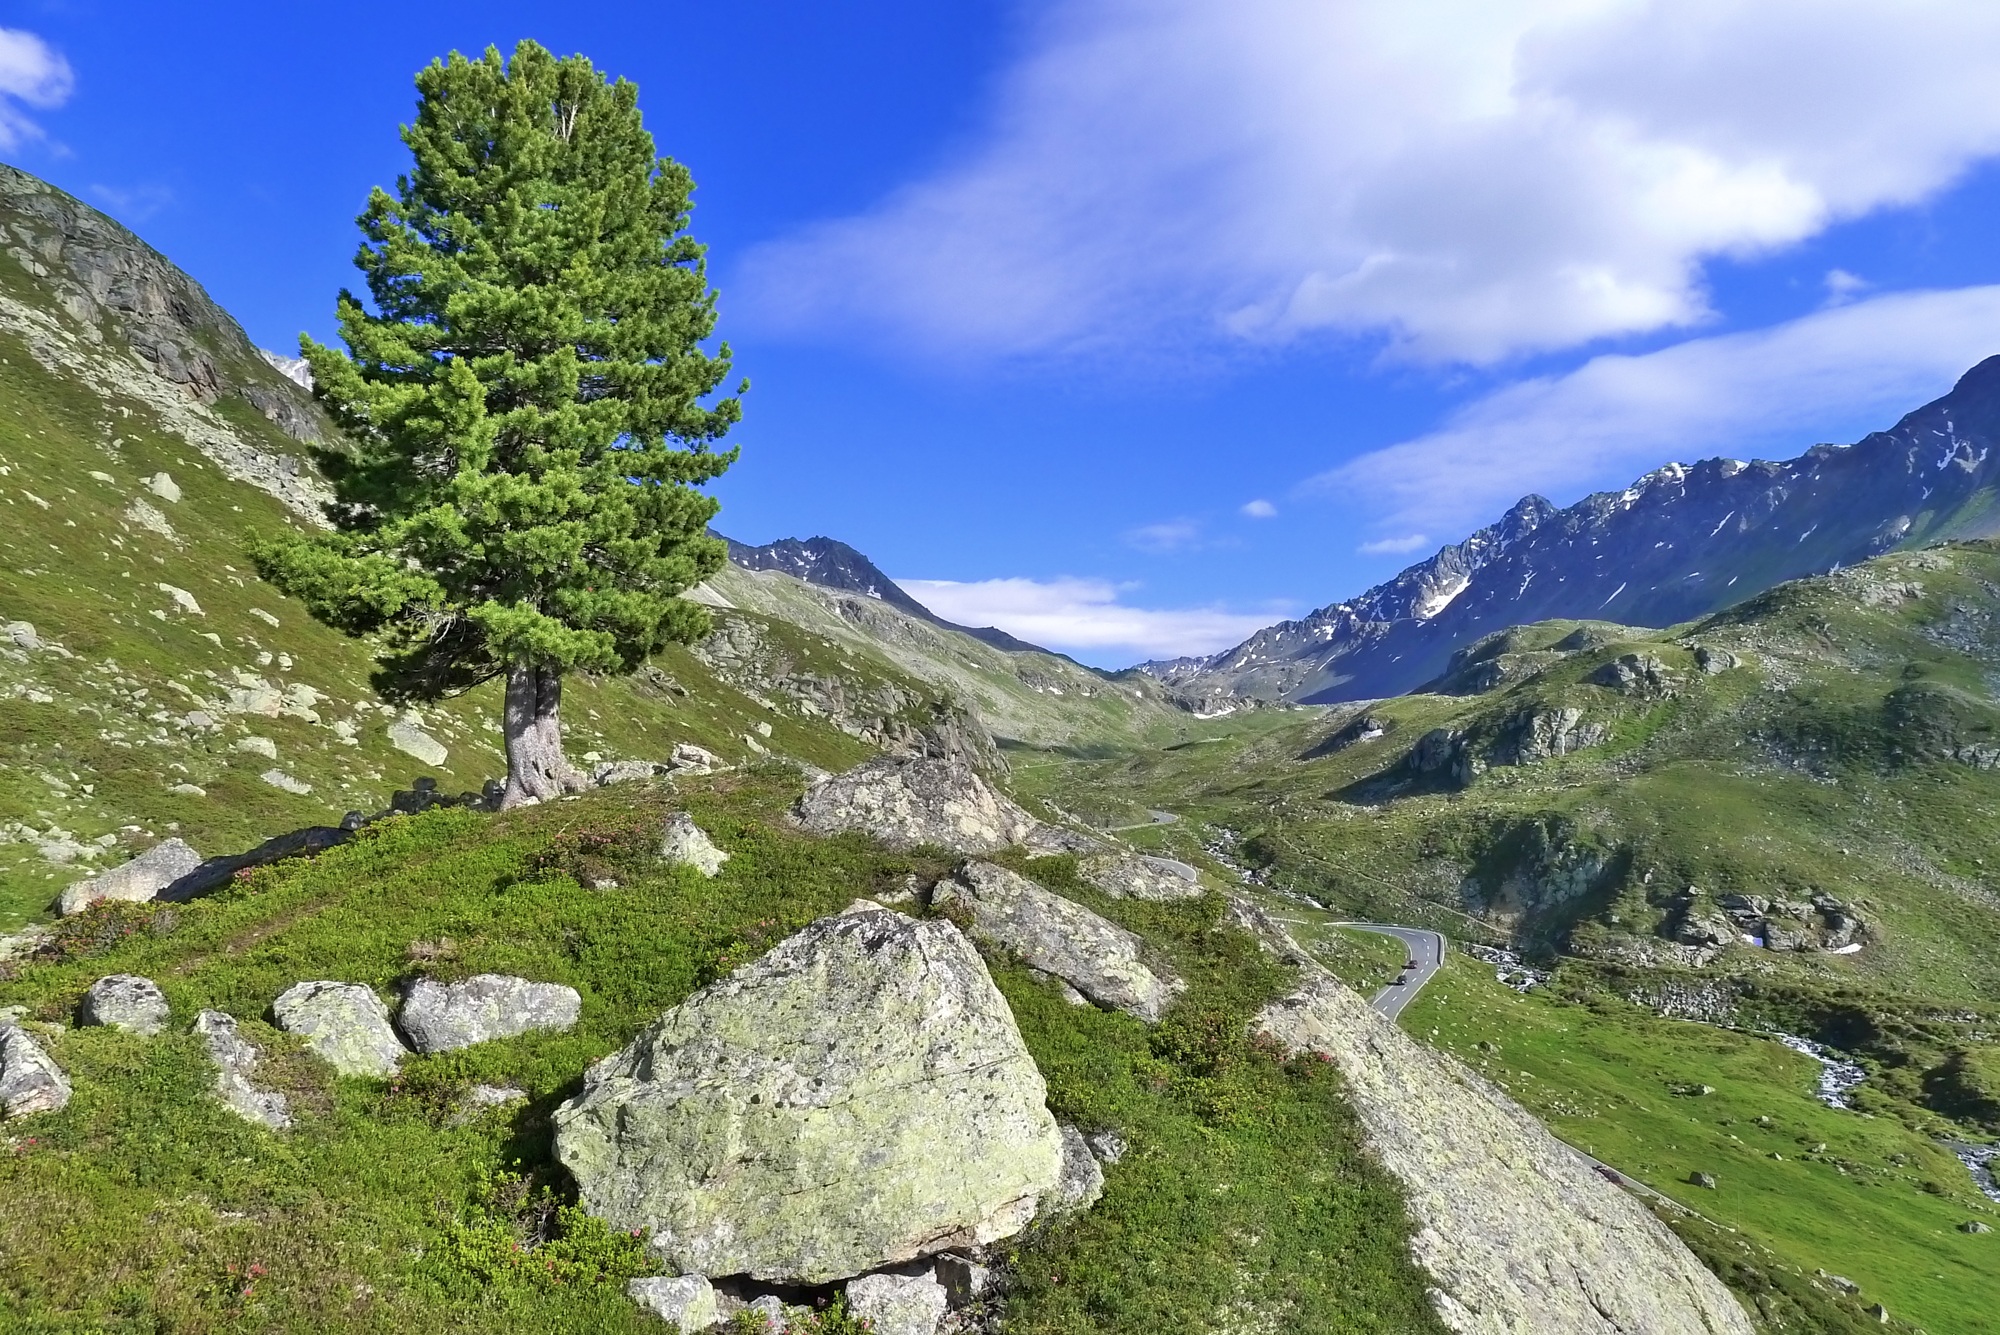
landscape, tree, nature, path, grass, rock, wilderness, mountain, cloud, sky, meadow, hill, valley, mountain range, pasture, alpine, highland, national park, ridge, conifer, massif, mountains, alps, grassland, vegetation, plateau, fell, cirque, elevation, pass, moraine, batholith, graub nden, mountain pass, forest border, hill station, continental divide, dream landscape, mountainous landforms, shrubland, spruce fir forest, mount scenery